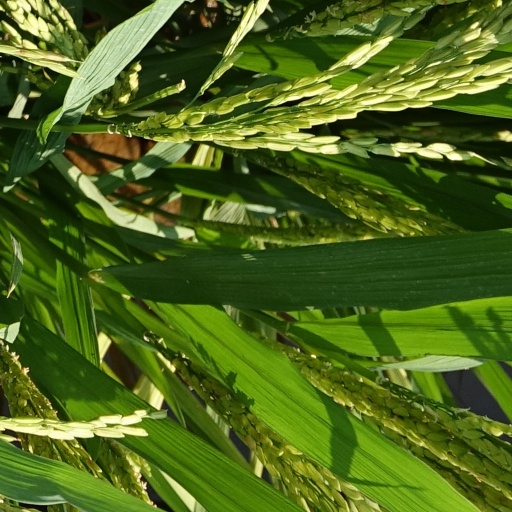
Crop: rice